William Ritchie (moderator)

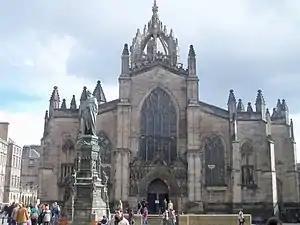
St Giles Cathedral

He was born late in December 1747 the son of John Ritchie of Fowlis Wester. He was baptised on 3 January 1748. He was educated at the local parish school. He became a schoolteacher at Newtyle in 1763 and schoolteacher at Fowlis Wester in 1766. He then studied at the University of St Andrews. He was licensed to preach by the presbytery of Fordoun in 1774. Unable to find a position he became tutor to the family of Lord Inverurie and travelled with him of on a tour of Europe until 1779. Returning to Scotland he declined positions at both Trinity Gask and Dundee. In 1789 he went on a second Grand Tour, this time with the sons of Oswald of Auchencruive.